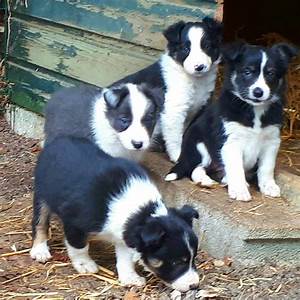
Label: dog